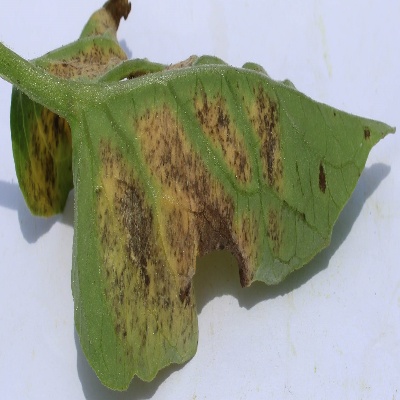
Crop: Tomato
Condition: septoria leaf spot